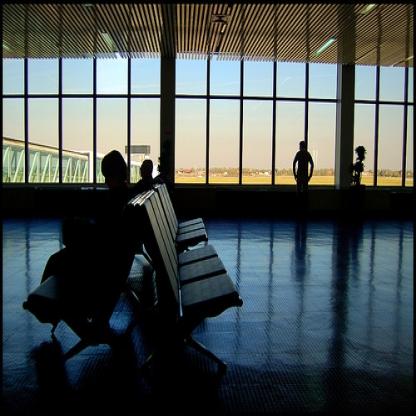
Scene: Indoor